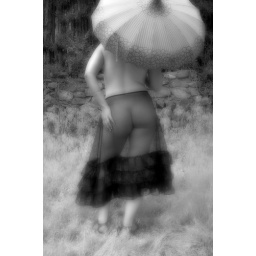
blue sky above